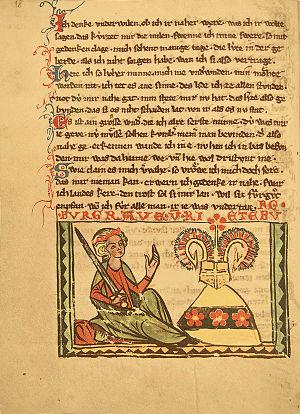
Le chansonnier enluminé de Weingarten, plus rarement « chansonnier manuscrit de Stuttgart », dit encore « manuscrit B » en germanistique, est un recueil de poèmes lyriques composé au XIVᵉ siècle. Hors de la veine lyrique, on y trouve toutefois des distiques de Walther von der Vogelweide, quelques fragments d'une « Complainte à Marie », un art poétique de Johann von Konstanz et un prologue plus tardif de dix lignes ajouté à la page 310. Il a été vraisemblablement composé entre 1310 et 1320 à Constance. Ce manuscrit B se présente en somme comme un florilège de tous les minnesänger connus, actifs entre 1170 et 1240.